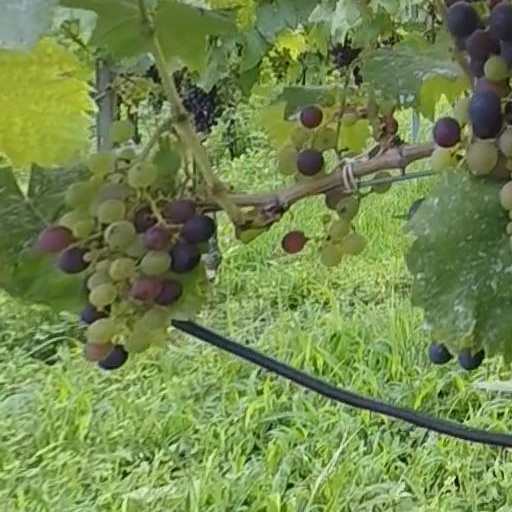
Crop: grape